Battle of Cape Esperance

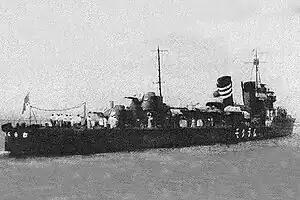
Japanese destroyer "Murakumo"

Gotō's force was taken almost completely by surprise. At 23:43, "Aoba"s lookouts sighted Scott's force, but Gotō assumed that they were Jōjima's ships. Two minutes later, "Aoba"s lookouts identified the ships as American, but Gotō remained skeptical and directed his ships to flash identification signals. (A Japanese commentator, "Yuki", says this is known as the "I am Aoba incident".) As "Aoba"s crew executed Gotō's order, the first American salvo smashed into "Aoba"s superstructure. "Aoba" was quickly hit by up to 40 shells from "Helena", "Salt Lake City", "San Francisco", "Farenholt", and "Laffey". The shell hits heavily damaged "Aoba"s communications systems and demolished two of her main gun turrets as well as her main gun director. Several large-caliber projectiles passed through "Aoba"s flag bridge without exploding, but the force of their passage killed many men and mortally wounded Gotō.